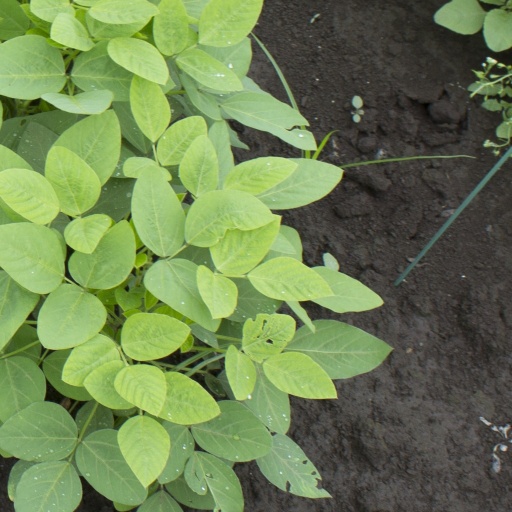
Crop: soybean